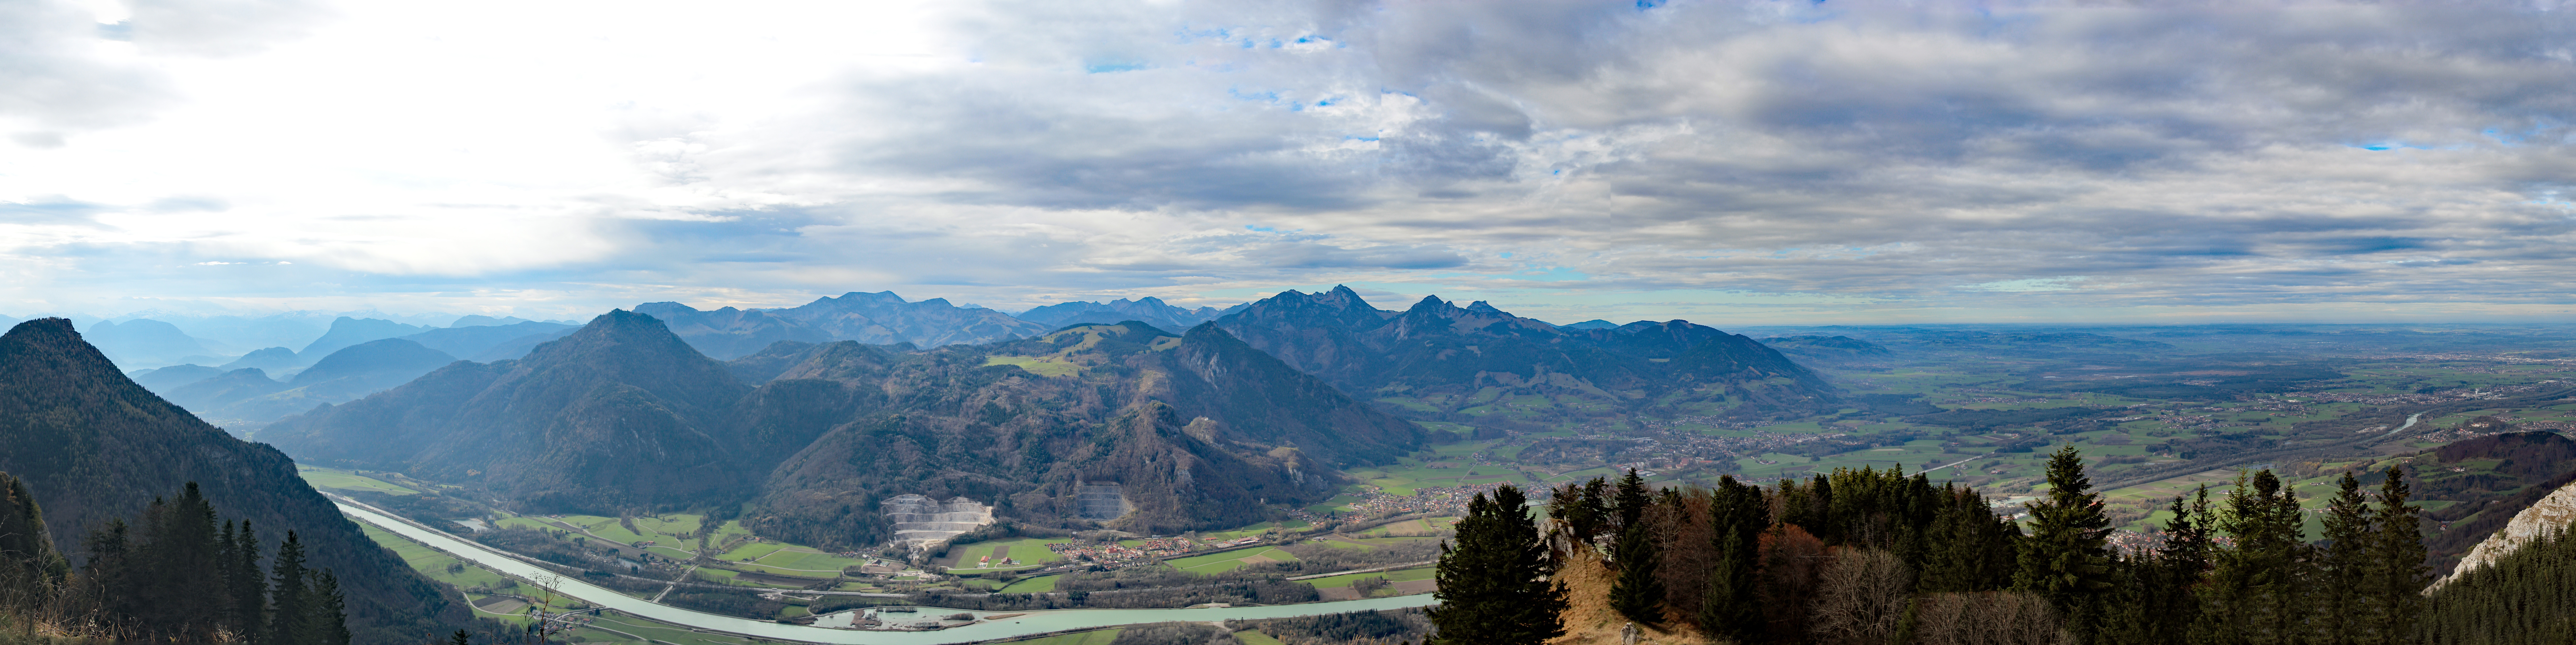
landscape, nature, forest, wilderness, mountain, sky, hiking, view, valley, mountain range, panorama, park, alpine, canyon, national park, ridge, clouds, mountains, alps, plateau, bavaria, distant, foresight, landform, mountain pass, geographical feature, mountainous landforms, heuberg